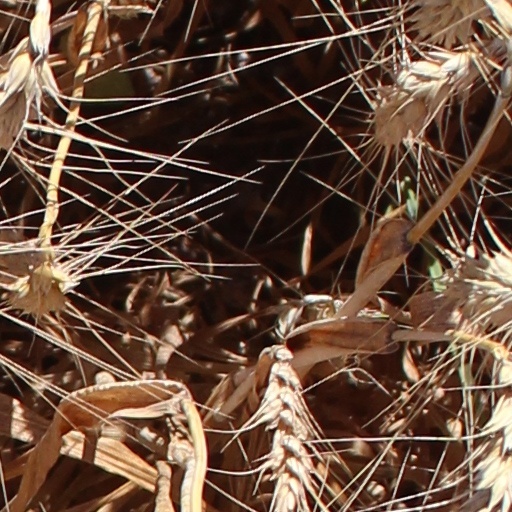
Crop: wheat